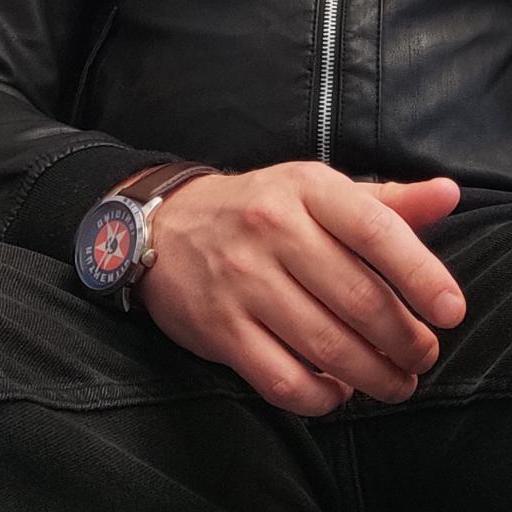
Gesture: no_gesture